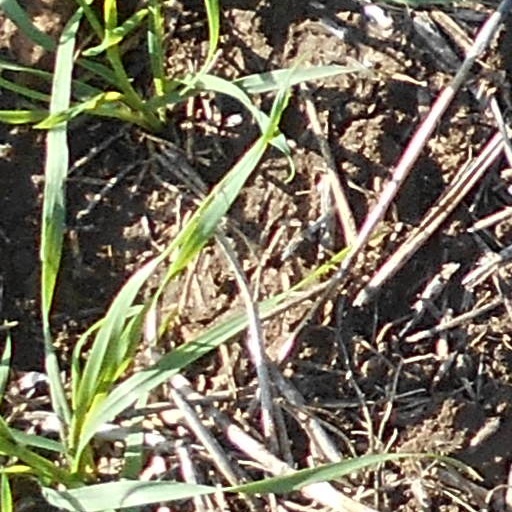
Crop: wheat